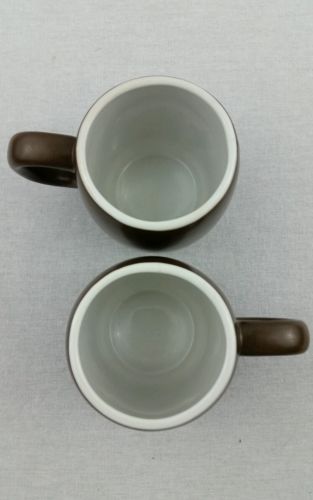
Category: mug